RIDC

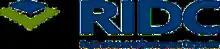

The Regional Industrial Development Corporation of Southwestern Pennsylvania—known colloquially as RIDC—is a privately funded non-profit serving the Pittsburgh metropolitan area to focus on a regional approach to economic development primarily through managing and rehabilitating area research and industrial parks, often old abandoned or obsolute facilities formerly used as steel mills or other heavy industry, for modern tenants. RIDC was formed on August 8, 1955, as a non-profit corporation after area business, corporate, government and labor leaders supported a central agency responsible for developing and coordinating efforts to create new employment and economic diversity.